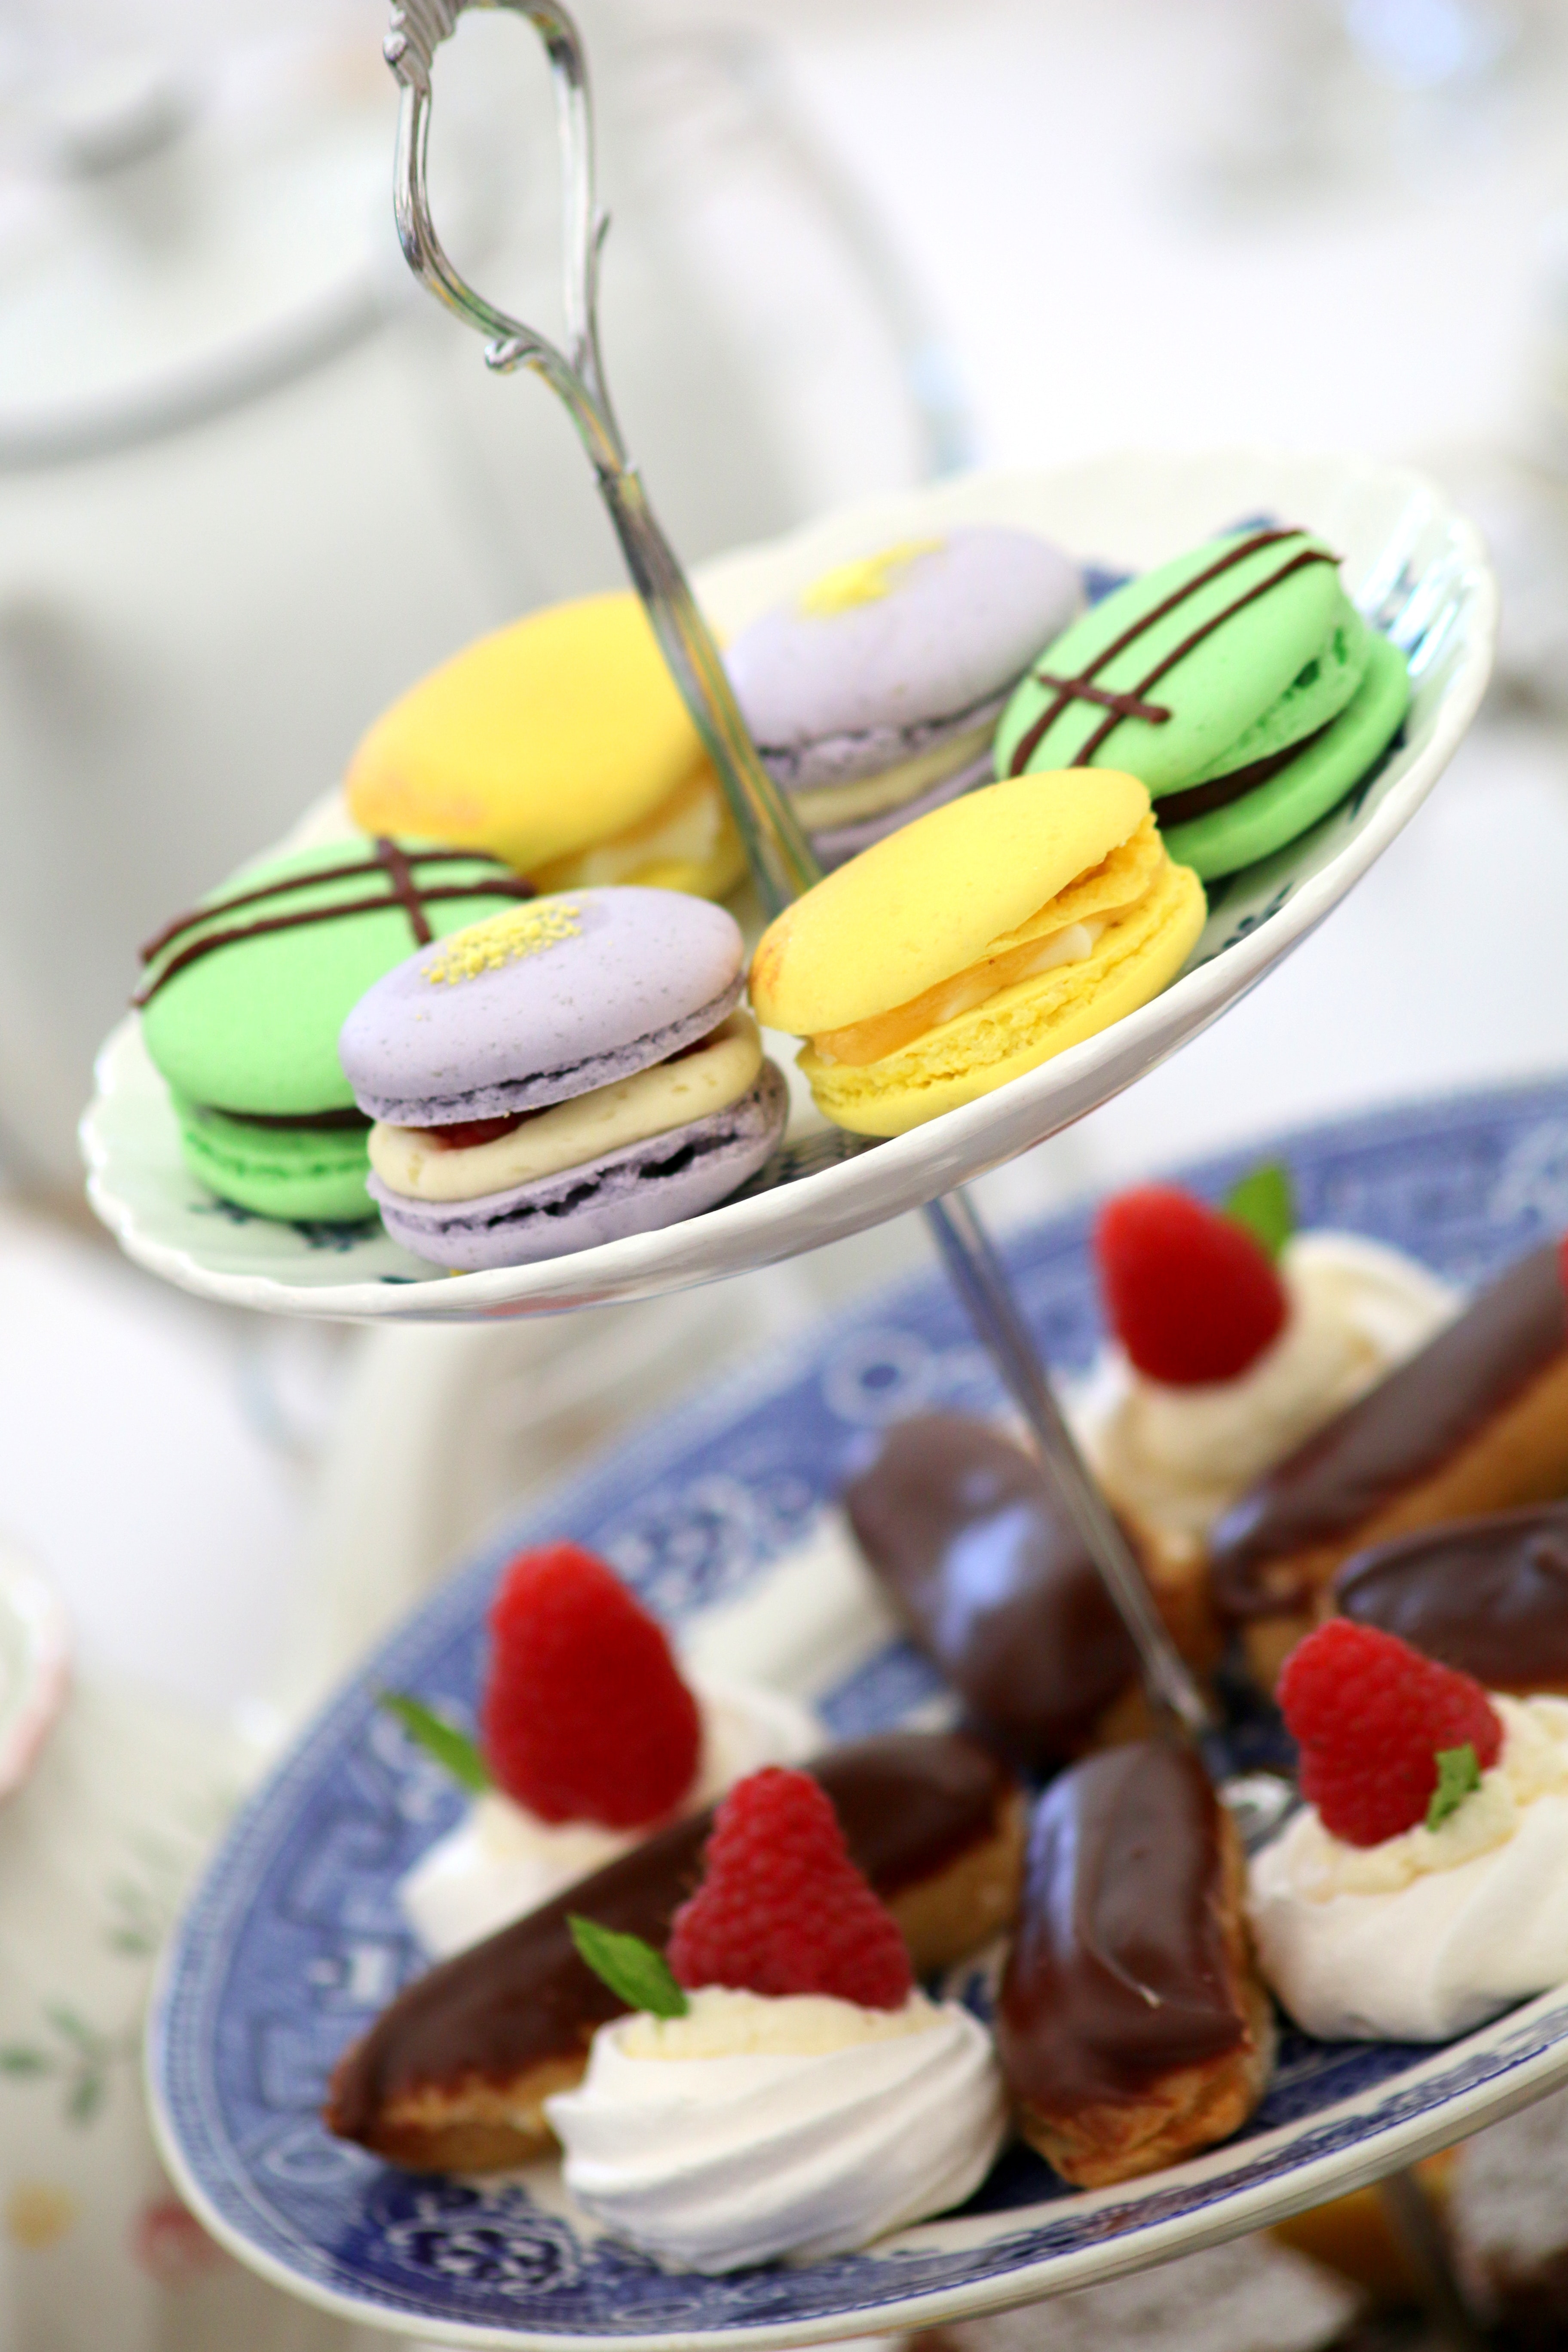
food, cuisine, macaroon, dessert, dish, sweetness, ingredient, patisserie, petit four, baked goods, frozen dessert, finger food, recipe, produce, pastry